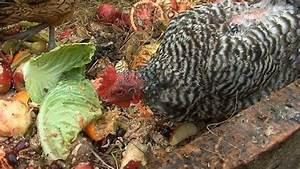
chicken